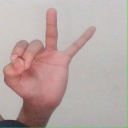
अक्षर: ण